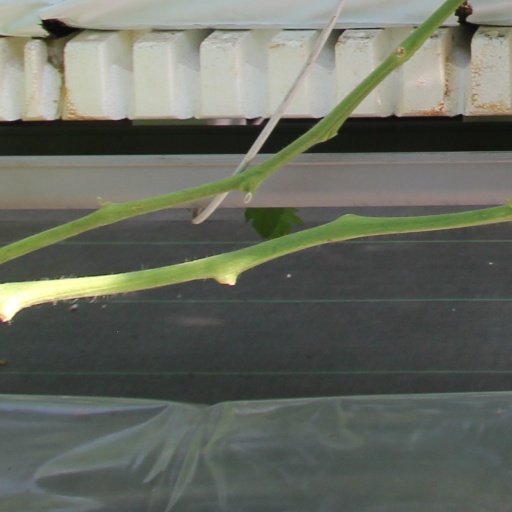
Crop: tomato